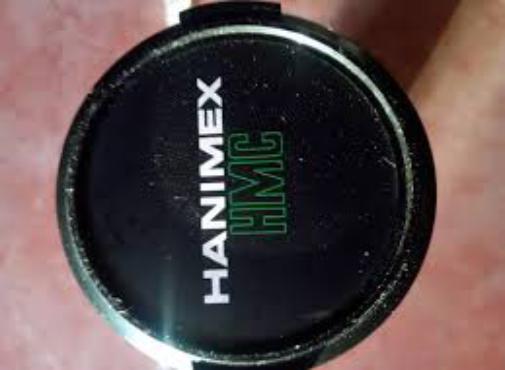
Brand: Hanimex
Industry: Electronic